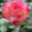
Label: rose